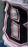
Number: 8